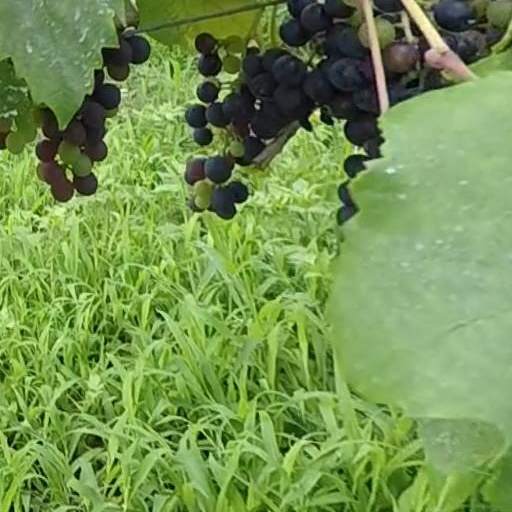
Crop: grape